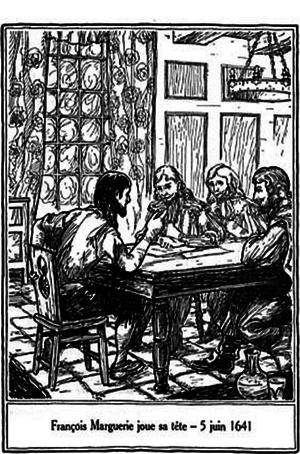
François Marguerie joue sa tête
François Marguerie de la Haye est explorateur et interprète en Nouvelle-France.